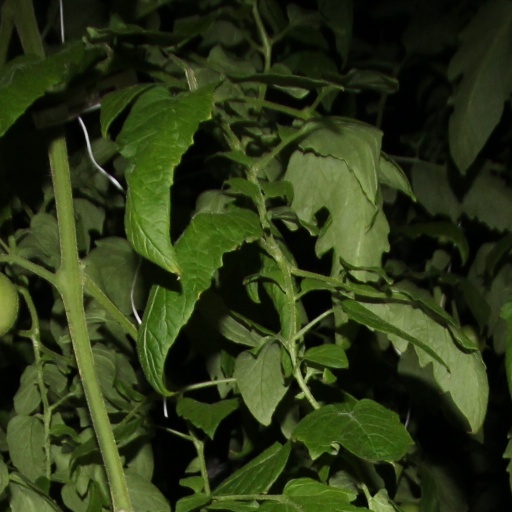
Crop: tomato